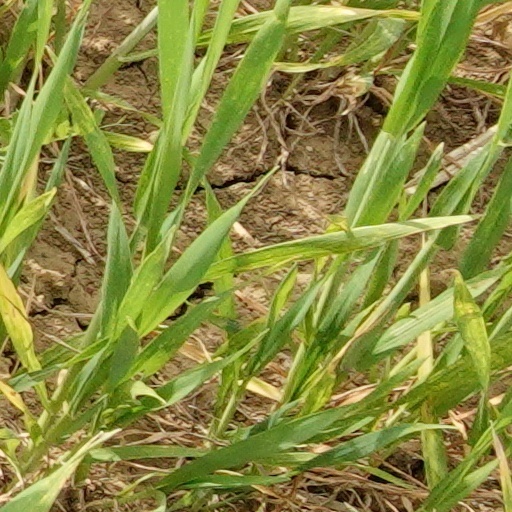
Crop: wheat